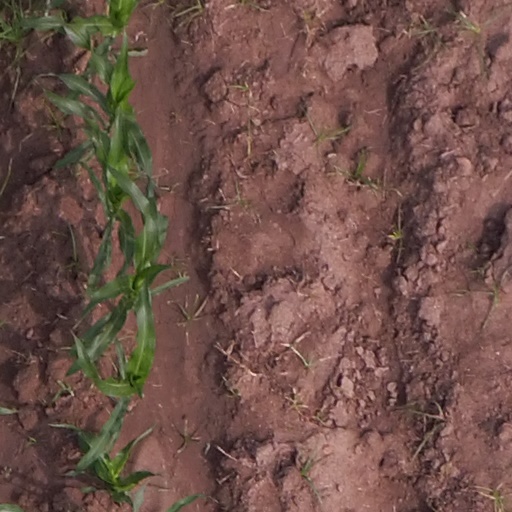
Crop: maize; corn